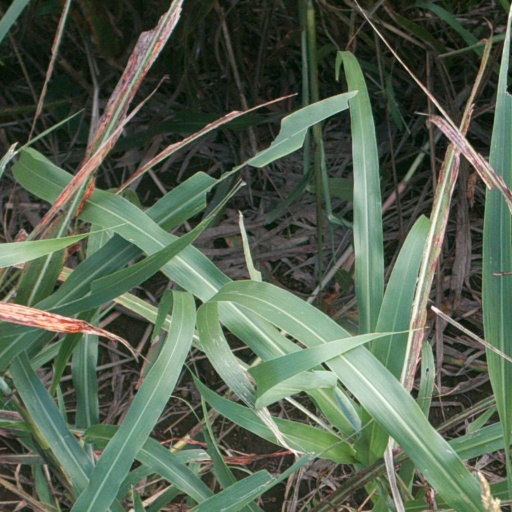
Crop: sorghum